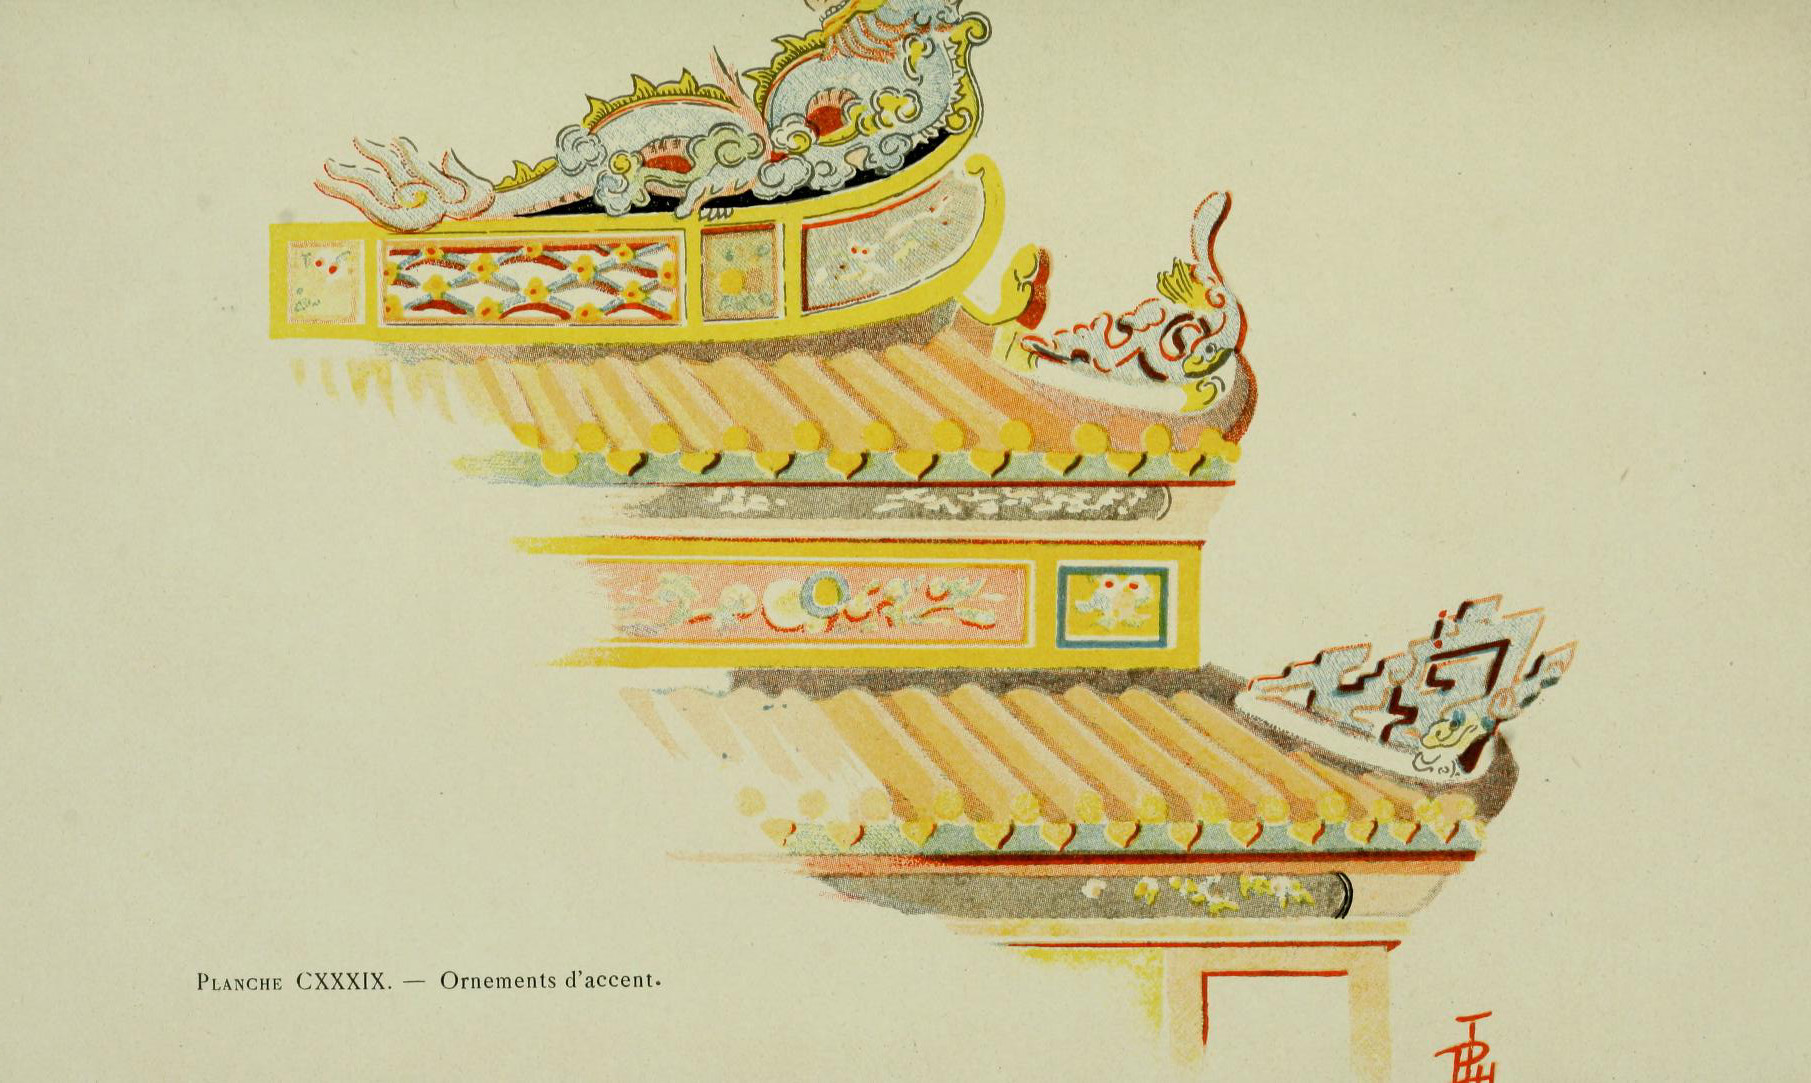
user: text: Mái ngói chính trong hình có màu chủ đạo là gì?
assistant: text: Vàng cam

user: text: Có bao nhiêu hình rồng chính rõ ràng trên phần mái trên cùng?
assistant: text: Hai

user: text: Các chi tiết kiến trúc như rồng và mái ngói trong hình thuộc phong cách truyền thống của khu vực nào?
assistant: text: Đông Á hoặc Đông Nam Á

user: text: Trong kiến trúc truyền thống phương Đông, hình ảnh rồng thường tượng trưng cho điều gì?
assistant: text: Quyền lực, sự thịnh vượng và may mắn

user: text: So sánh về hình dáng và mục đích của các họa tiết trang trí trên hai phần mái trong hình?
assistant: text: Phần mái trên có các họa tiết rồng và ô hoa văn lớn, phức tạp hơn, trong khi phần mái dưới có họa tiết nhỏ hơn và ít rồng. Cả hai đều nhằm mục đích trang trí, làm đẹp và thể hiện sự uy nghi của công trình.